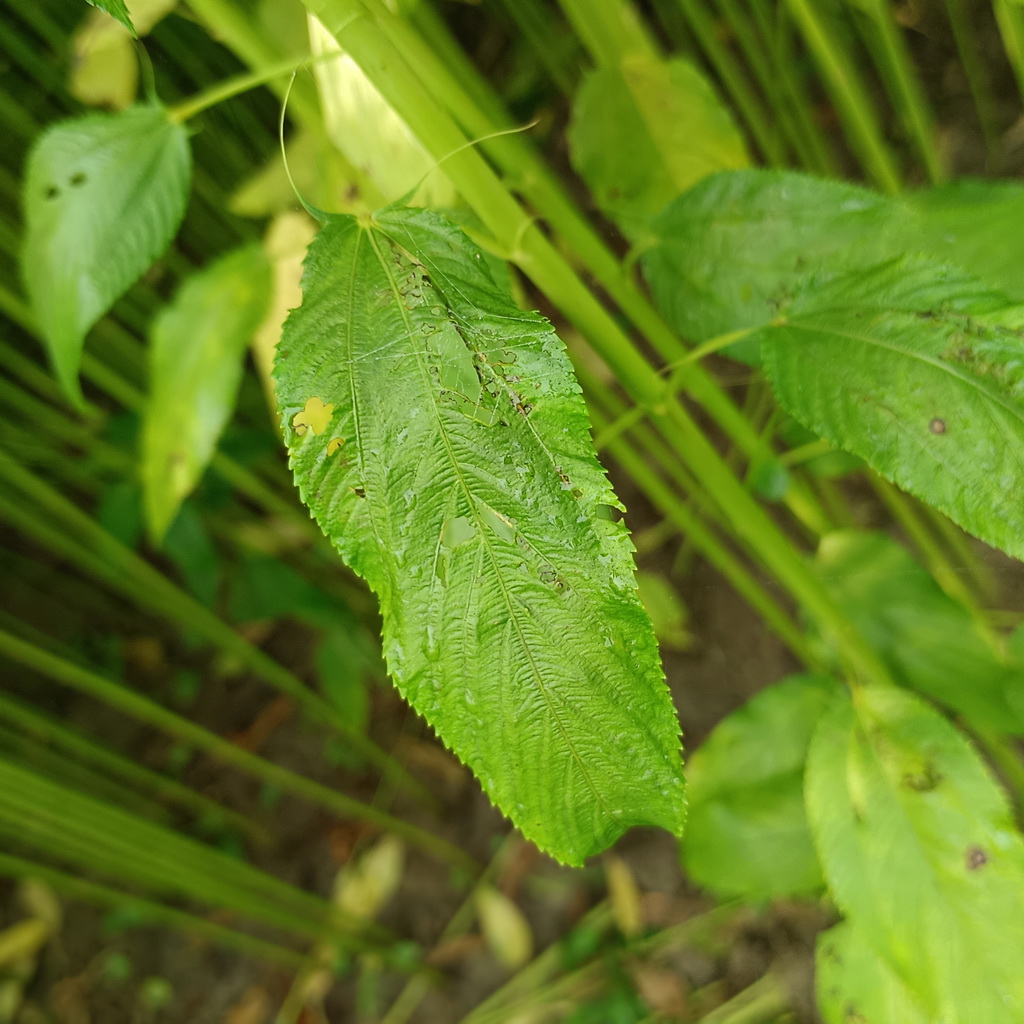
Label: Holed